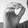
ASL letter: O